Auber station

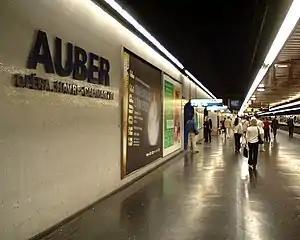
Platform in September 2005

Auber station is a station on RER A in Paris. Opened on 23 November 1971 and inaugurated during a ceremony by singers Dalida and Adamo, it is one of the largest vaulted underground stations in the world.